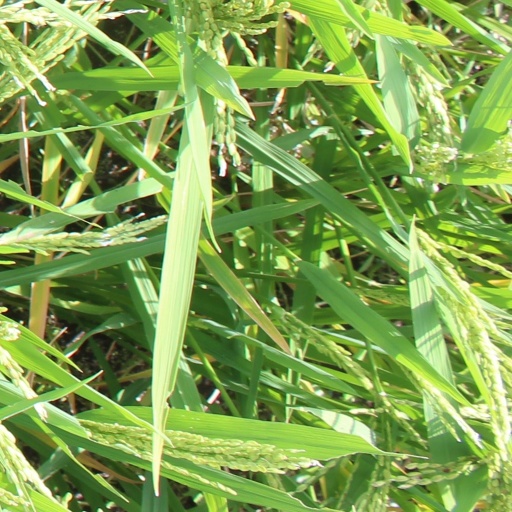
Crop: rice